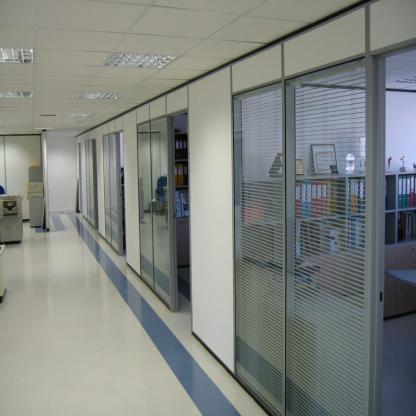
Scene: Indoor